Benjamin Aubery du Maurier

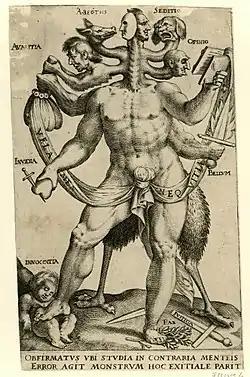
Polemical allegory of Arminianism as a five-headed monster, referring to the five articles of the 1610 Remonstrance

Aubery of necessity played an important role in the religious and political crisis in the Dutch Republic that developed between 1614 and 1619 and that has become known in Dutch historiography as the "Bestandstwisten" (Truce Quarrels). This started with a quarrel between two professors of theology at Leiden University, Franciscus Gomarus and Jacobus Arminius, about the interpretation of the dogma of the Predestination. Soon other ministers of the public church, the Dutch Reformed Church took sides, and with them their flocks in the local congregations of that church. As the Dutch authorities felt a duty to keep the peace in the church, so as to avoid a schism, the States of Holland and West Friesland got involved when the followers of Arminius in 1610 presented a remonstrance (petition) to them, that was soon followed by a counter-remonstrance from the other side. The States were reluctant to take sides in the doctrinal quarrel, but when the quarrel flowed over into the public sphere, and ministers of either side refused to recognize the qualifications of the others to administer the Lord's Supper and congregations split into warring parties, they felt constraint to issue the so-called "For the Peace of the Church" Resolution in January 1614 (drafted by the Rotterdam pensionary Hugo Grotius), which prohibited preaching about the quarrel from the pulpit on pain of losing their livings for the preachers. Unfortunately, this only proved to pour fuel on the fire. Violence of especially Counter-Remonstrant mobs directed against Remonstrant "regenten" and city magistrates, while the local "schutterijen" refused to offer protection and the federal troops also refused to intervene, caused the States of Holland to issue a further so-called Sharp Resolution in 1617. This authorized city governments to recruit their own mercenary forces, called "waardgelders", to keep the peace. This was seen by the stadtholder as a dangerous potential threat, because the "waardgelders" might come into armed conflict with the federal States Army, which he commanded as Captain general. Maurice then chose the side of the Counter-Remonstrants and started a slow-moving coup d'état that took the form of his undermining the regime of Oldenbarnevelt by "turning around" by intimidation the city governments that supported the latter in the States, and so engineering a majority of the States General opposing Holland. This majority also forced through the convening of a National Synod of the Reformed Church, over the opposition of Oldenbarnevelt and his allies, with the object of deciding the doctrinal controversy.